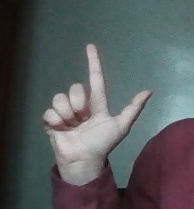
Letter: laam